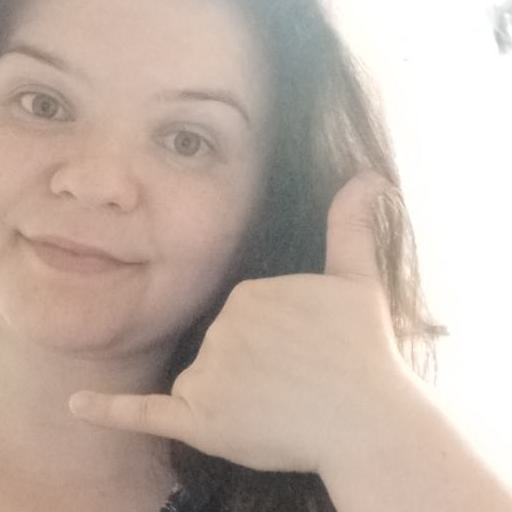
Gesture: call